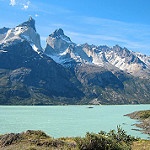
Scene: Outdoor